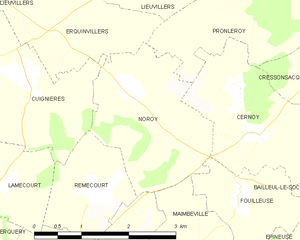
Noroy est une commune française située dans le département de l'Oise en région Hauts-de-France. Ses habitants sont appelés les Noroysiens et les Noroysiennes.